Soldiers Hill, Victoria

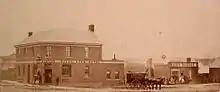
Corner of Seymour and Lydiard Streets in 1861 showing the North Star Hotel and Huff Bakery

In 1859, the first residential allotments were subdivided and sold, with the estate extending to Macarthur Street at the northern boundary. After Webster Street and Sturt Street, this estate was considered one of Ballarat's premier addresses.